Arima Neko

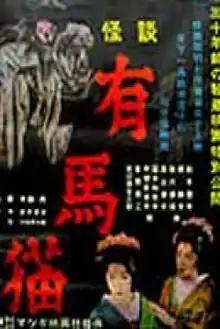
Theatrical release poster

, also known as Ghost Cat of Arima ("Kaidan arima neko") or Ghost Cat of Arima Palace, is a 1937 Japanese horror film directed by Shigeru Kito. The film was remade in 1953 by Daiei Film.